Carlos Scarone

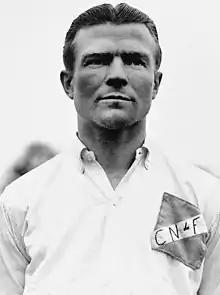
Scarone in Nacional

Carlos Scarone (10 November 1888 – 12 May 1965) was a Uruguayan footballer who played as forward. Despite he played in several clubs of Argentina and Uruguay, Scarone is mostly known for his tenure on Nacional, where he stayed nine years, scoring 152 goals in 227 matches played.